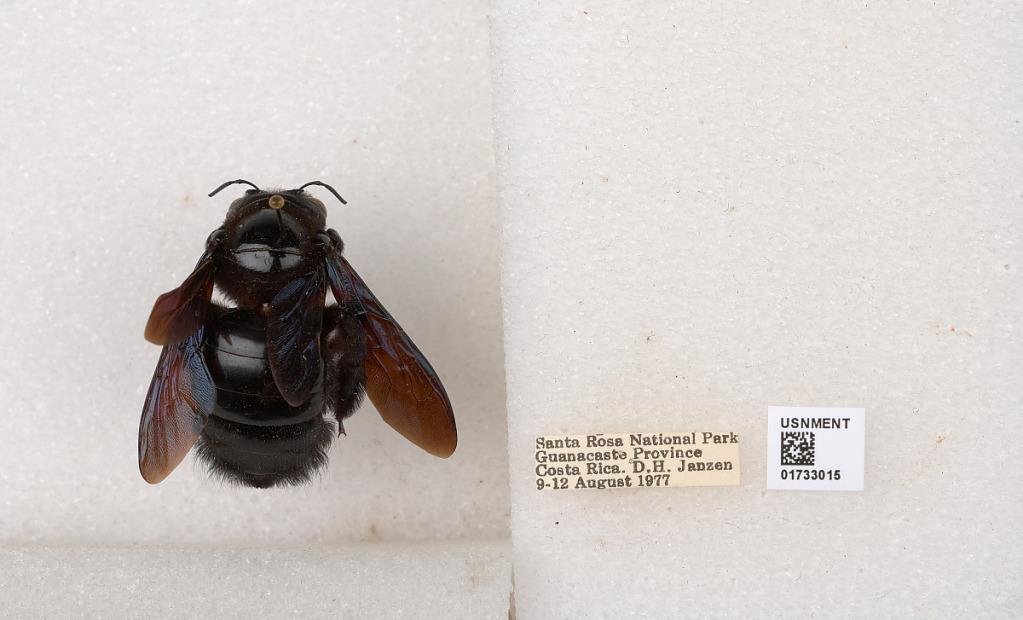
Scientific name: Xylocopa (Megaxylocopa) fimbriata Fabricius
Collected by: D. Janzen
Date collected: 1977-8-9
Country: Costa Rica
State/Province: Provincia de Guanacaste
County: La Cruz
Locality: Santa Rosa National Park